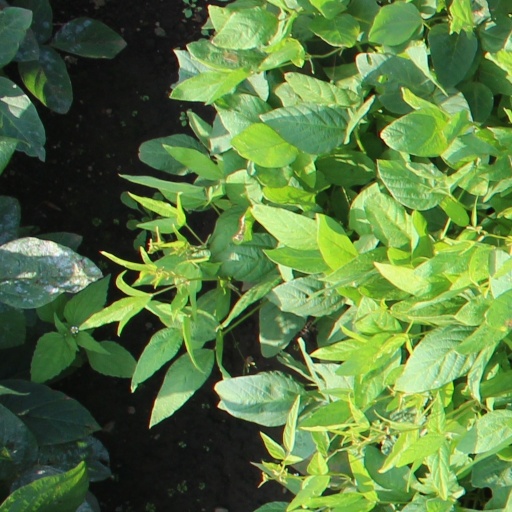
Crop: soybean